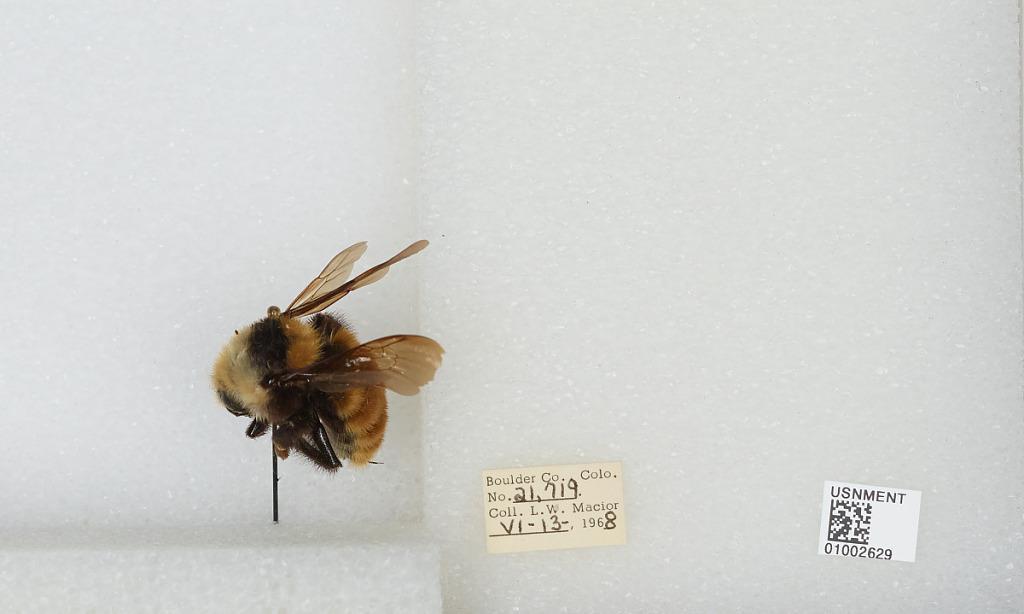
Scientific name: Bombus (Subterraneobombus) appositus Cresson
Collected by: L. Macior
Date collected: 1968-6-13
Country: United States
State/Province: Colorado
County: Boulder
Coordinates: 40.09, -105.36